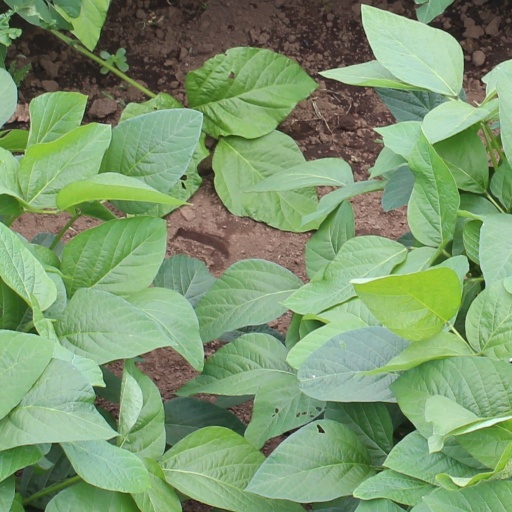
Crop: soybean